Maryknoll Fathers' School

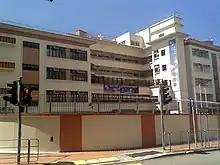
Maryknoll Fathers' School

Encouraged by initial successes and motivated by the need to provide education for the children in the district, the Maryknoll Fathers requested the Education Department for an expansion of the school by the acquisition of a site behind it. The request was approved. On 17 February 1966, the Right Reverend Bishop Frederick Donaghy (the Bishop of Wuchow) blessed the New Wing, which provided space for a library, twelve new classrooms, improved science facilities, and a large hall.